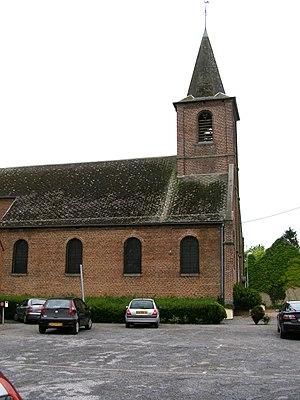
L'église.
L'église de la Nativité-de-la-Sainte-Vierge est une église située à La Flamengrie, en France.
Le nombre, la spécificité et l'intérêt des églises fortifiées de Thiérache dans l'Aisne, principalement, mais aussi dans les Ardennes sont tels que, si plusieurs ouvrages leur ont été consacrés, les Offices de tourisme de ces deux départements ne proposent pas moins, en 2006 par exemple, de 4 à 6 circuits touristiques :
La Flamengrie est une commune française, située dans le département du Nord en région Hauts-de-France.